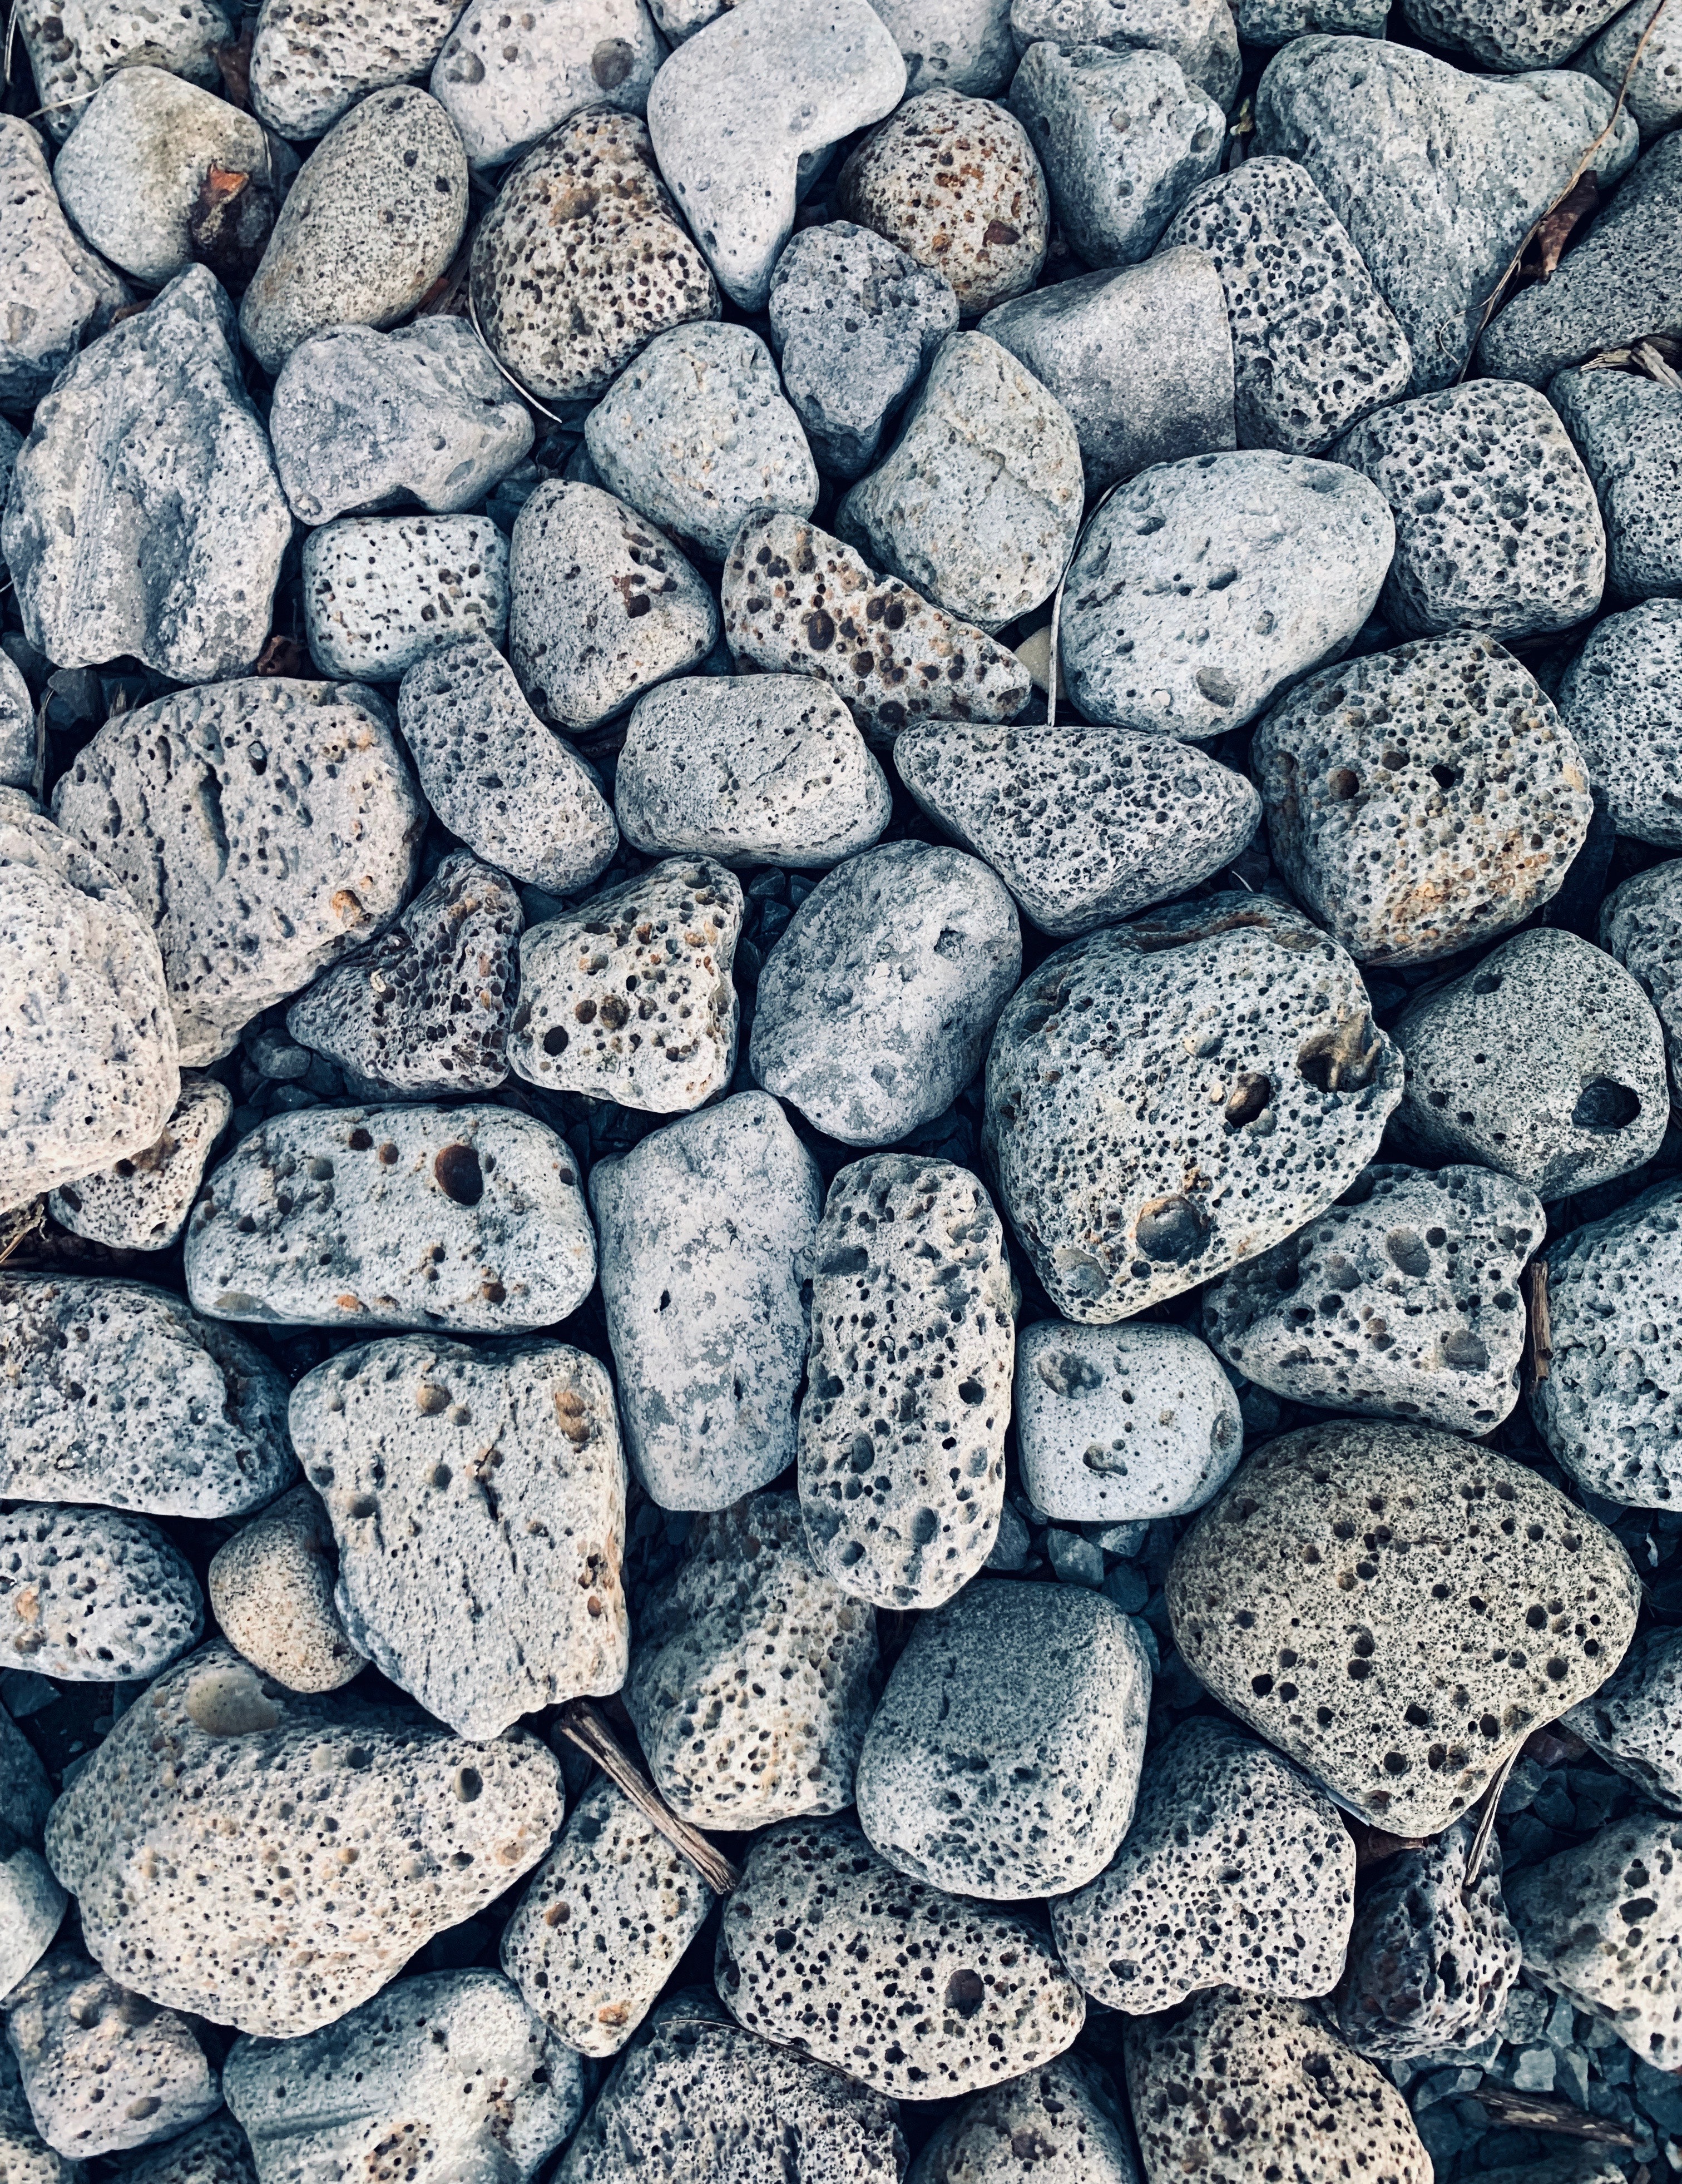
pebble, rock, gravel, granite, pattern, rubble, cobblestone, heart, igneous rock, metal